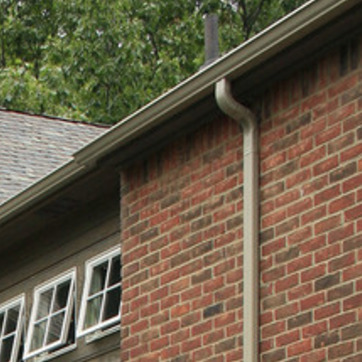
Material: brick